Ministry of Foreign Affairs (Myanmar)

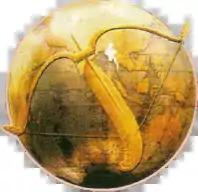
The former Seal

In 1946, it was under the executive council and served by General Aung San, the vice chair of that council. Later, the Myanmar Representatives led by General Aung San and British Government agreed to act the foreign cases according to Myanmar.